Steppe eagle

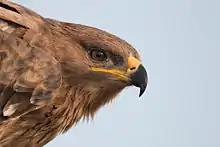
The gape of the steppe eagle is an easy way to distinguish it from the tawny eagle. The gape extends beyond the centre of the eye as against the tawny. The oval nostril sets it apart from the spotted eagles.

The steppe eagle is a large, bulky and robust-looking eagle. It is mainly dark brown in colour with a longish but very thick neck and a relatively small head that nonetheless features a strong bill and long gape-line. It appears long-winged and has a longish and rather rounded tail and markedly well-feathered (almost with disheveled looking feathers) legs. Steppe eagles tend to perch somewhat upright and usually do so in the open, often utilizing isolated trees, posts, rocks or other suitable low lookouts such as mounds or straw-piles. The species often is seen on the ground where may stand for long periods of the day and walk with horizontal posture and with wingtips just exceed the tail-tip. Steppe eagles, like tawny eagles, can be relatively tame and approachable, at least compared to many of the other "Aquila" eagles. The adult is a somewhat variable brown with darker centers to the greater coverts. More pronouncedly in the eastern part of the range, adults have normally prominent pale rufous to dull orange-yellow to yellow-brown patches on the nape and hindcrown. Any other paler areas (such as the feather tips of the back and uppertail coverts) are obscured on perched adults. The massive gape-line runs to level with the rear of eye (further emphasized by dark border against paler chin) and is longer than in any other "Aquila" eagles including tawny eagles. Combined with their deep-set eyes, it lends steppe eagles an altogether rather fierce facial expression. Steppe eagle juveniles are almost invariably paler than adults, with some ranging overall from umber-brown to tawny-buff but then some are darker and more deeply brown. Juveniles tend to be brown to grey-brown on the upperparts but for generally rufous-buff nape patch (more so on eastern population). The juveniles bear conspicuously and broadly white-tipped black about the greater coverts, wings and tail and a bold but narrow cream band on the brown medians. The juvenile steppe eagle's white uppertail coverts is generally concealed when perched; the underparts are usually the same as the upperparts but may be somewhat paler tawny-buff hue. Upon their 2nd year, the plumage is still much as the 1st year appearance but show the pale tips to secondaries, median coverts and tail as often well-worn and narrower; by the start of 2nd winter the, tips of retained juvenile flight-feathers and coverts are heavily abraded and very thin. By the end of 2nd winter, often the immatures look very worn and have nearly lost pale tips altogether and from 3rd year onward manifest a variable mix of old and new feathers. Generally, immatures are often rather scruffy in appearance until adult-like plumage attained at year five, after which the feathers generally appear more compact. Adults have brown to hazel eyes, while juveniles have distinctly dark brown eyes; the cere and feet are yellow at all ages.